Diplomatic mission

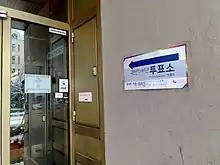
The Embassy of the Republic of Korea in Helsinki functioning as a polling station.

The basic role of a diplomatic mission is to represent and safeguard the interests of the home country and its citizens in the host country. According to the 1961 Vienna Convention on Diplomatic Relations, which establishes the framework of diplomacy among sovereign states:The functions of a diplomatic mission consist, "inter alia", in representing the sending State in the receiving State; protecting in the receiving State the interests of the sending State and of its nationals, within the limits permitted by international law; negotiating with the Government of the receiving State; ascertaining by all lawful means conditions and developments in the receiving State, and reporting thereon to the Government of the sending State; promoting friendly relations between the sending State and the receiving State, and developing their economic, cultural and scientific relations.